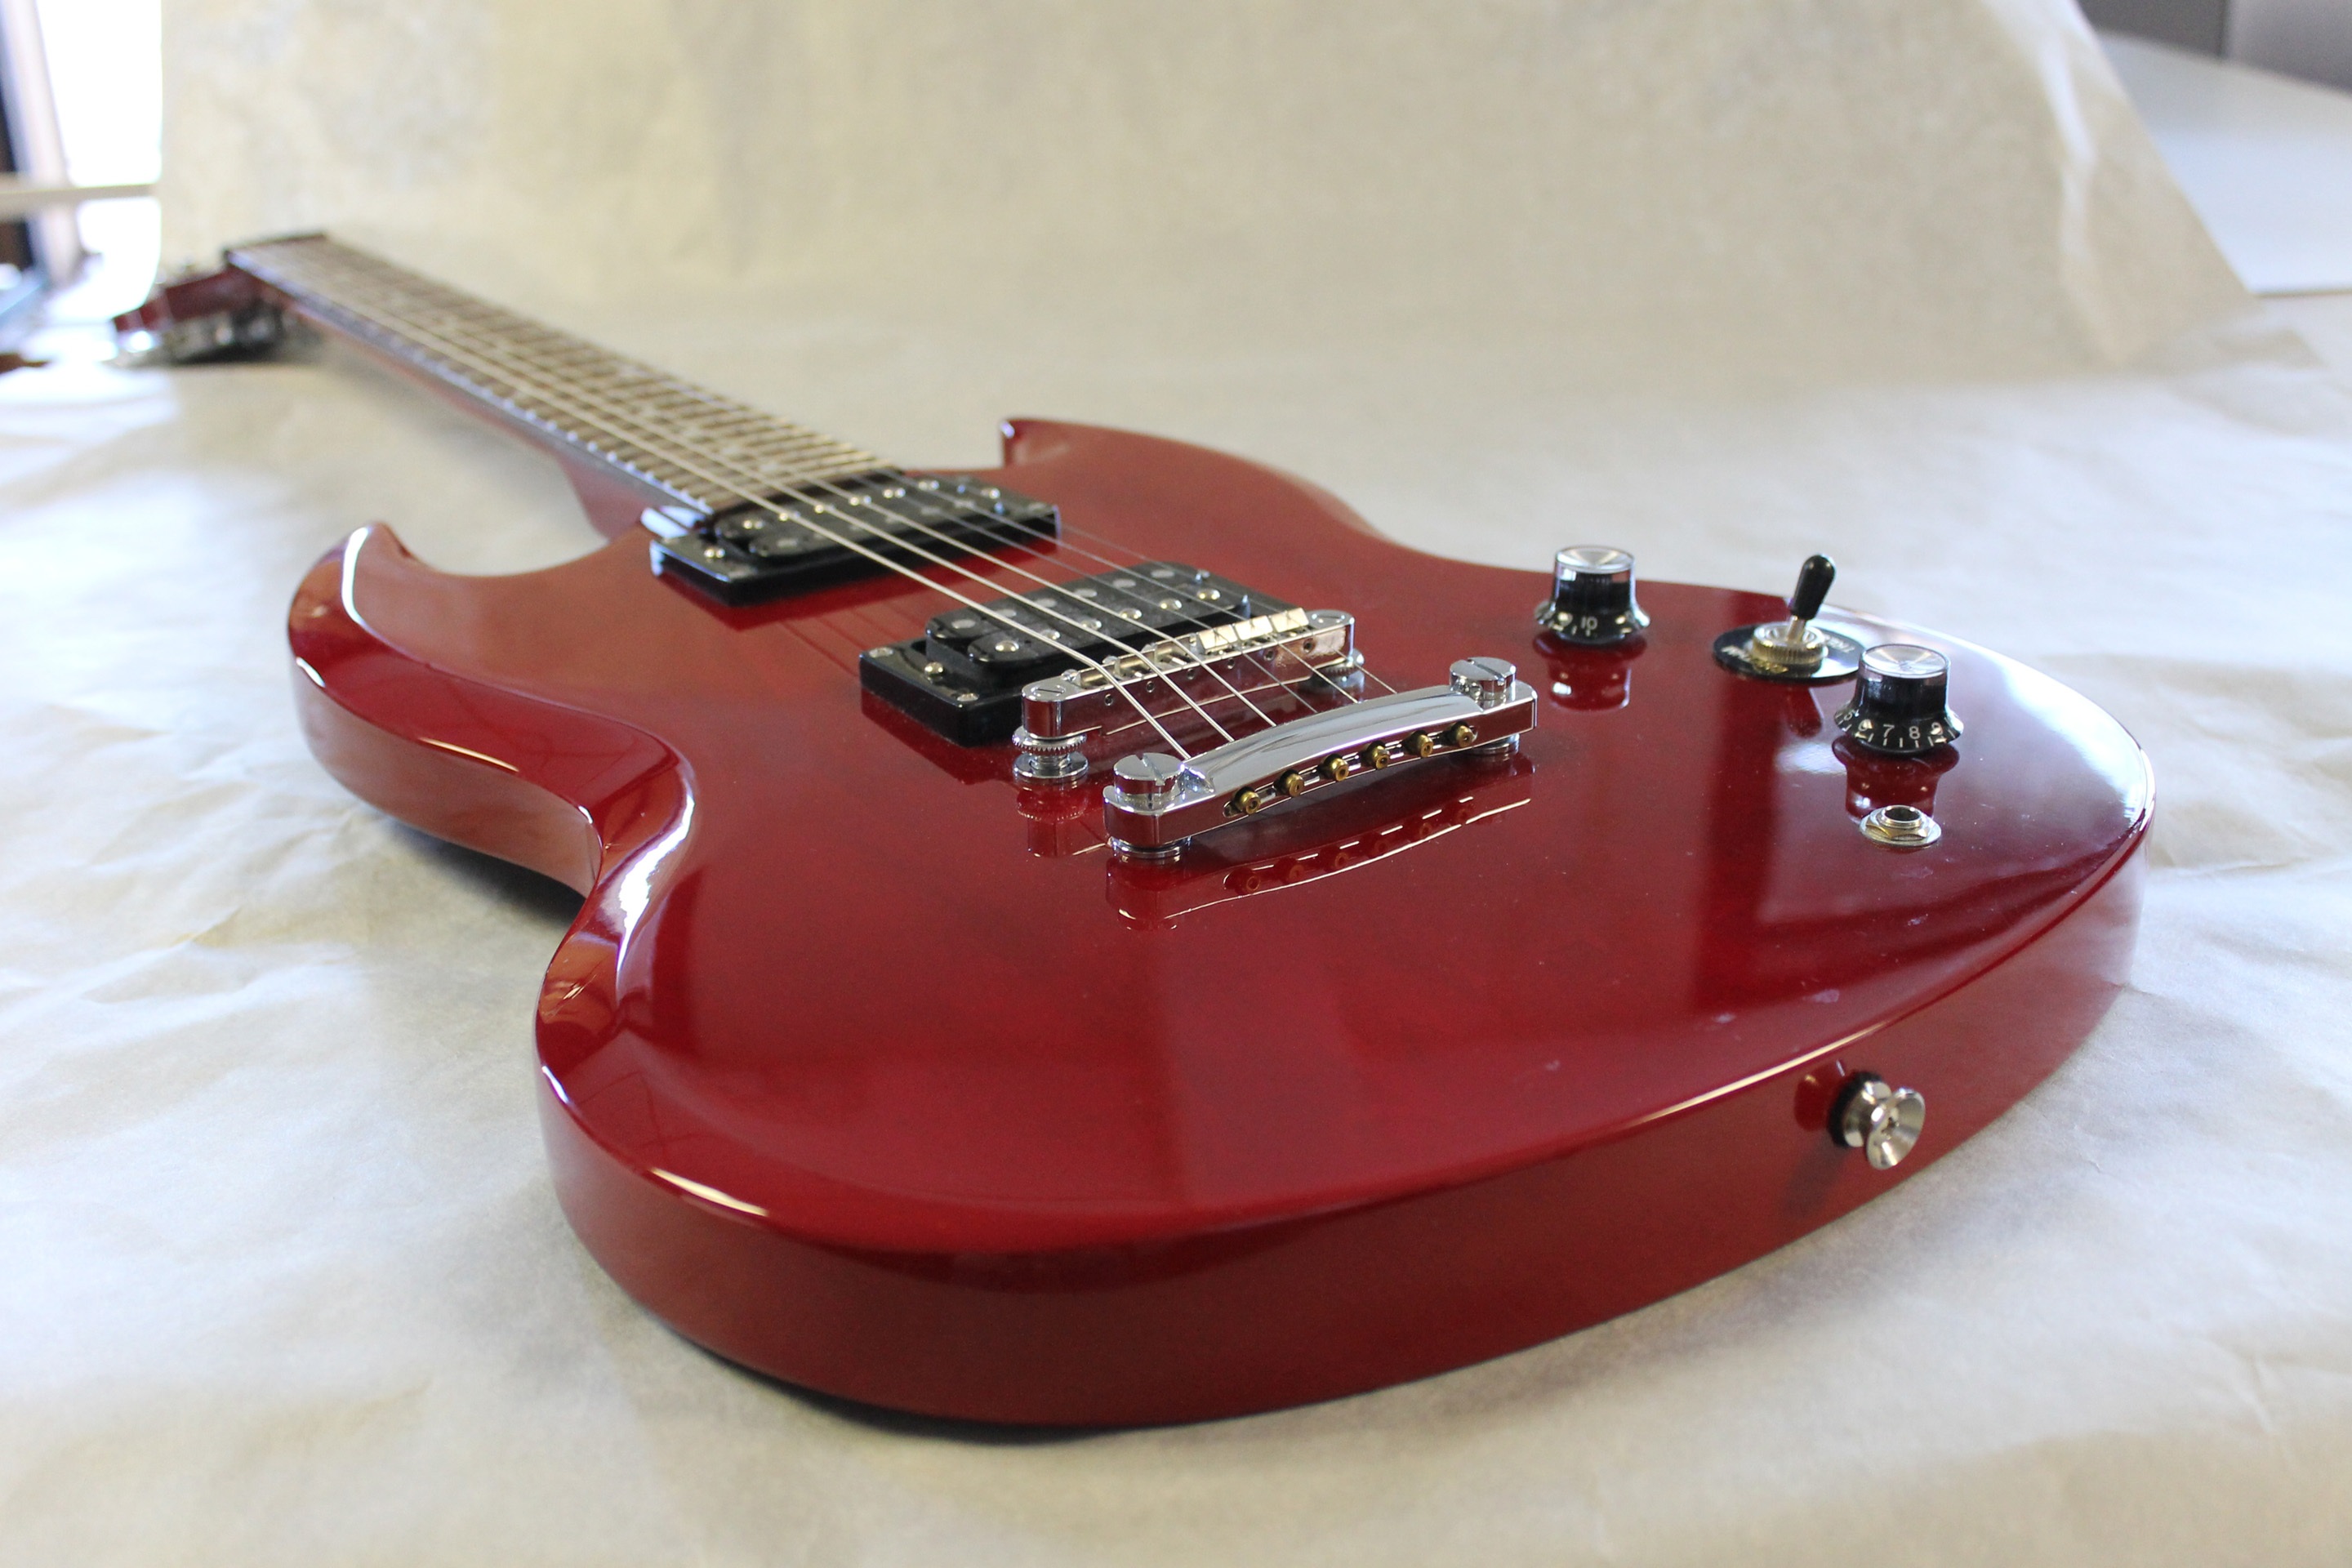
rock, music, guitar, string, acoustic guitar, red, instrument, electric guitar, musical instrument, musical, electric, bass guitar, epiphone, sg, string instrument, plucked string instruments